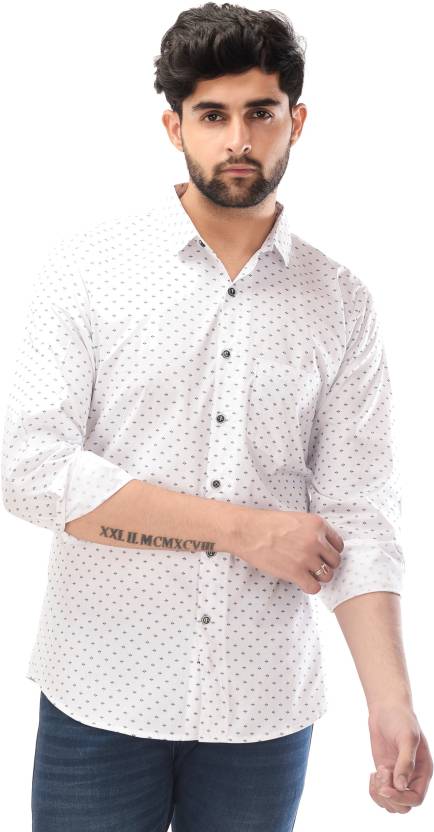
Product: Men Regular Fit Printed Spread Collar Casual Shirt
Price: ₹329
Colors: White
Pattern: Printed